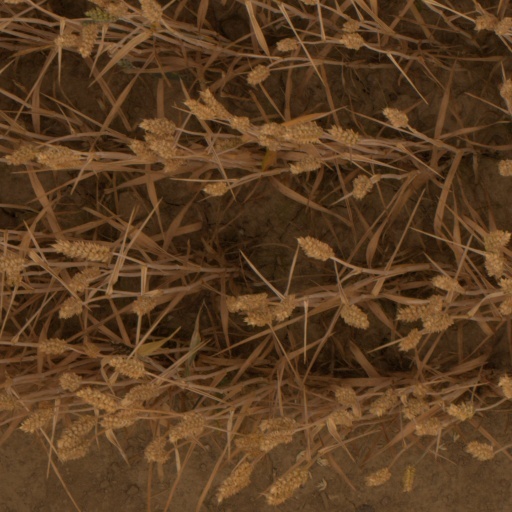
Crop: wheat